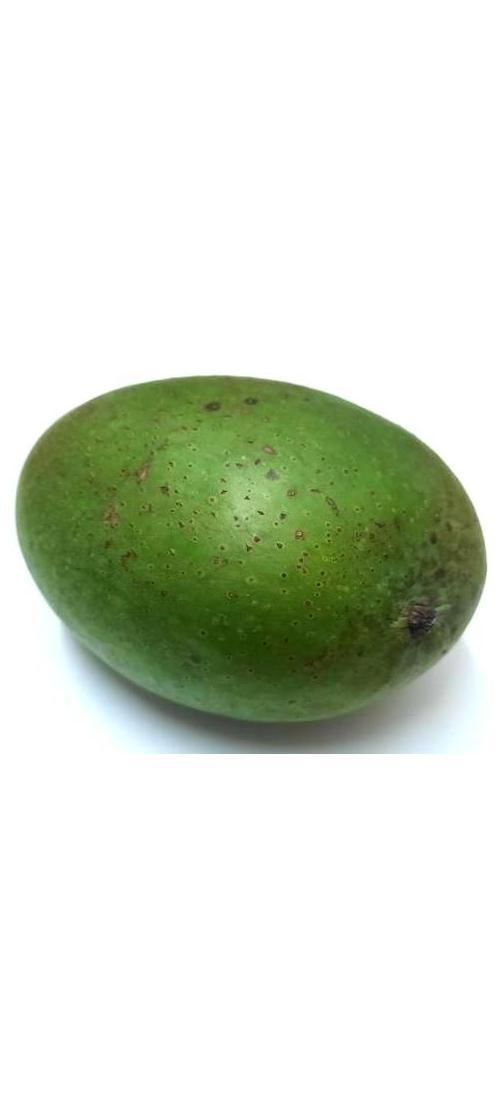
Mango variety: Ashshina Zhinuk